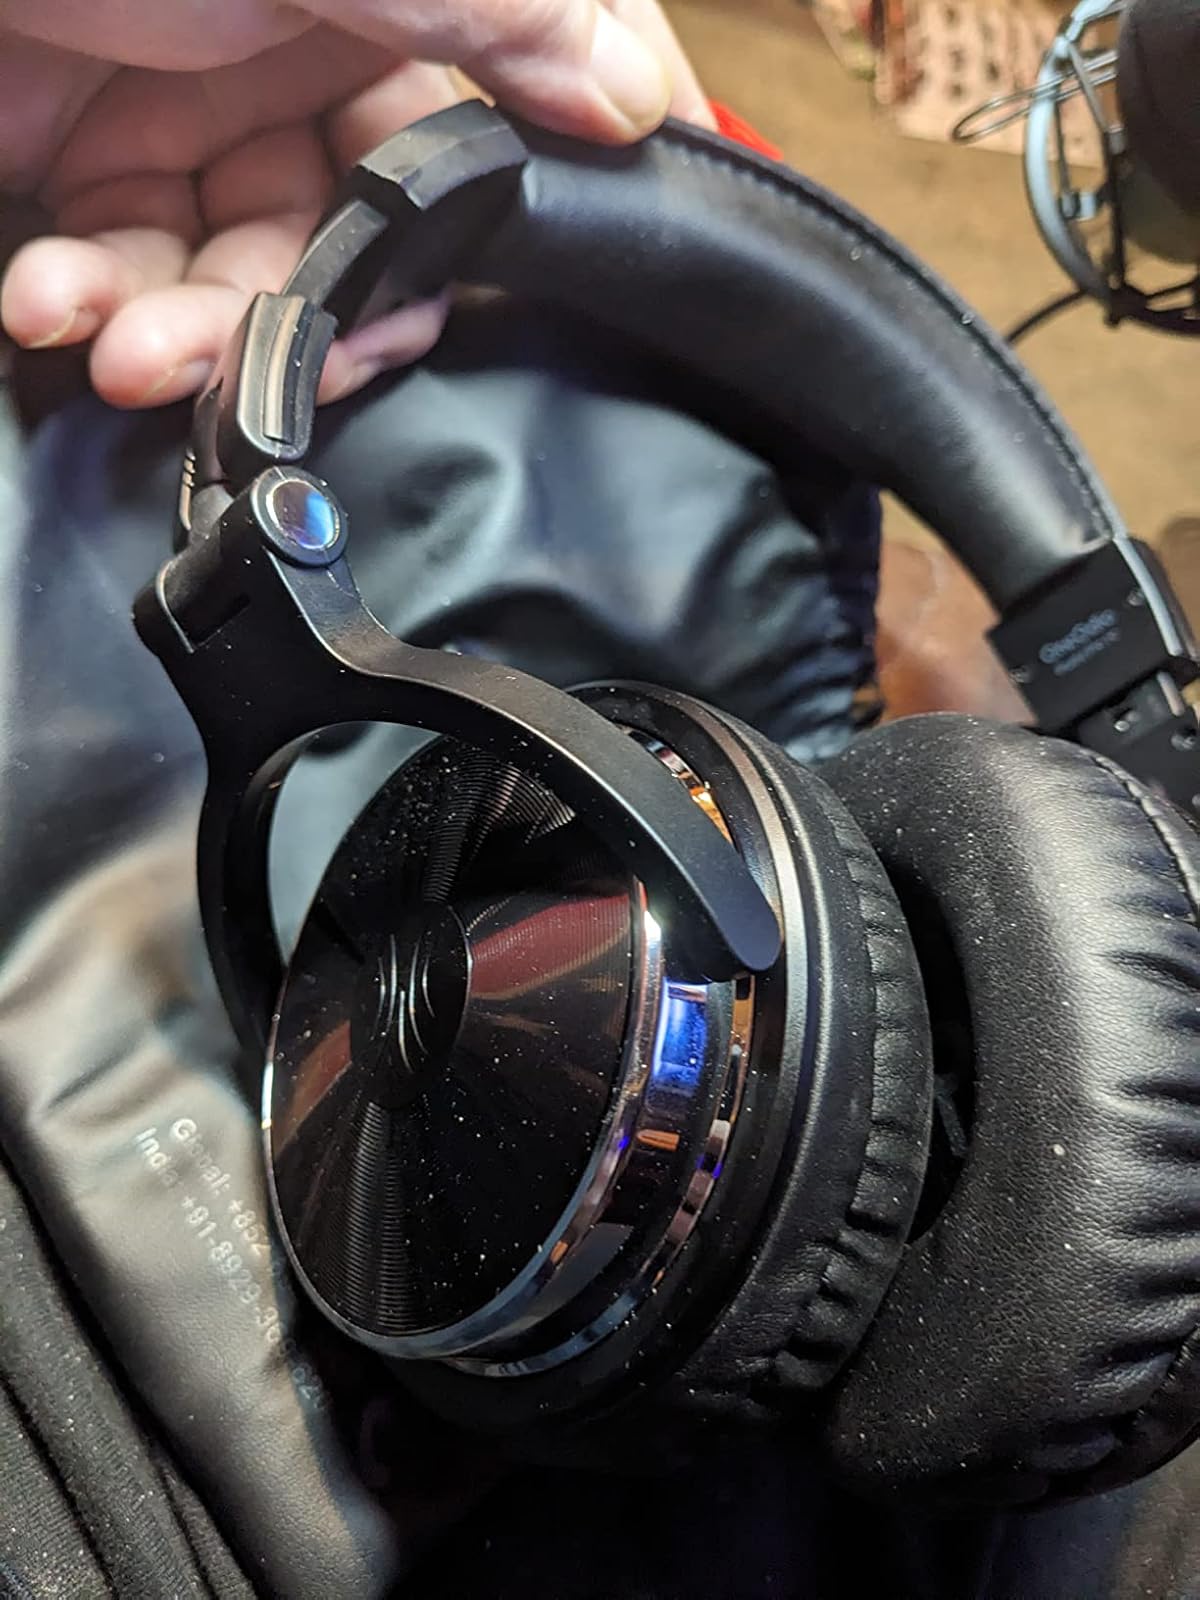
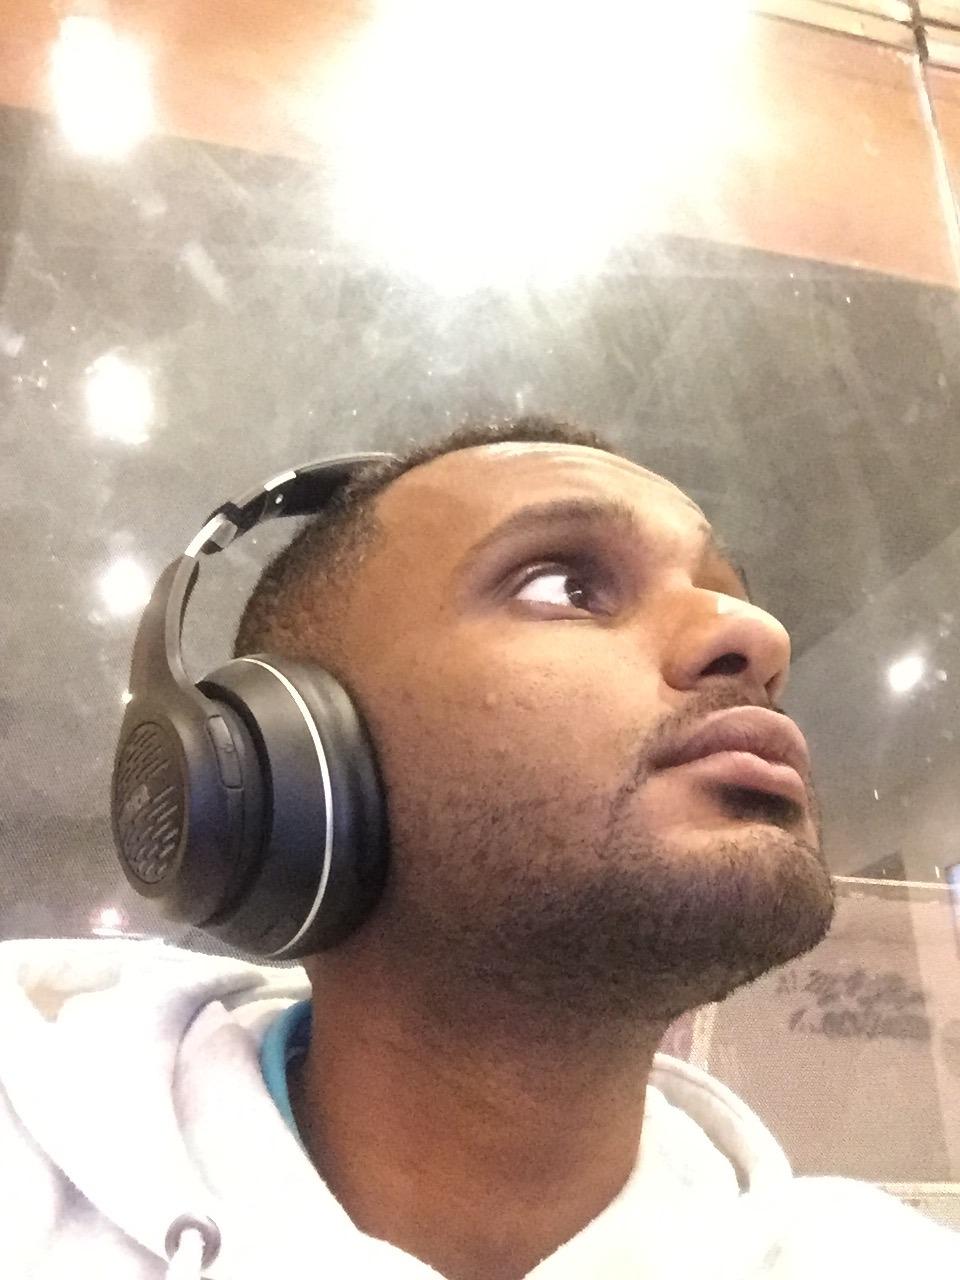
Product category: headphones
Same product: no